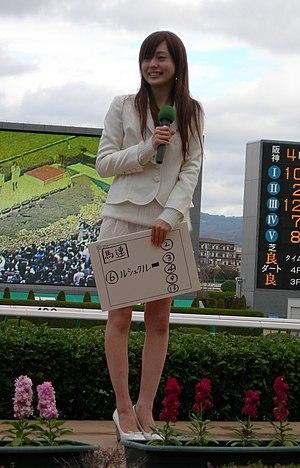
Rica Imai, née le 29 février 1984, est une mannequin, actrice et présentatrice japonaise.